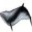
Label: whale